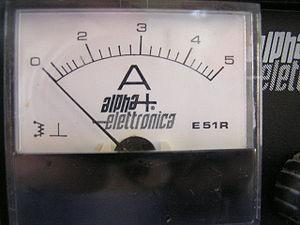
Ampèremetre d'une alimentation stabilisée